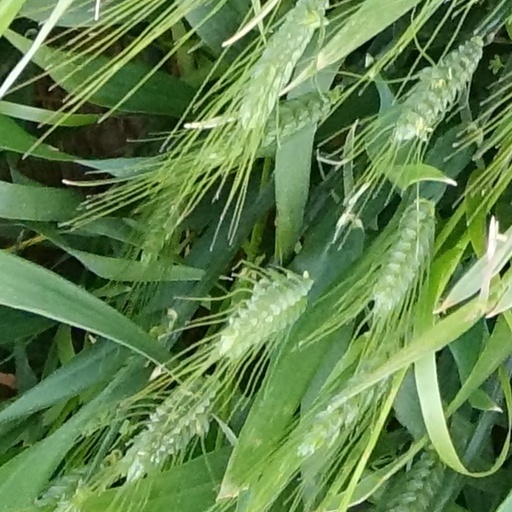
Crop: wheat